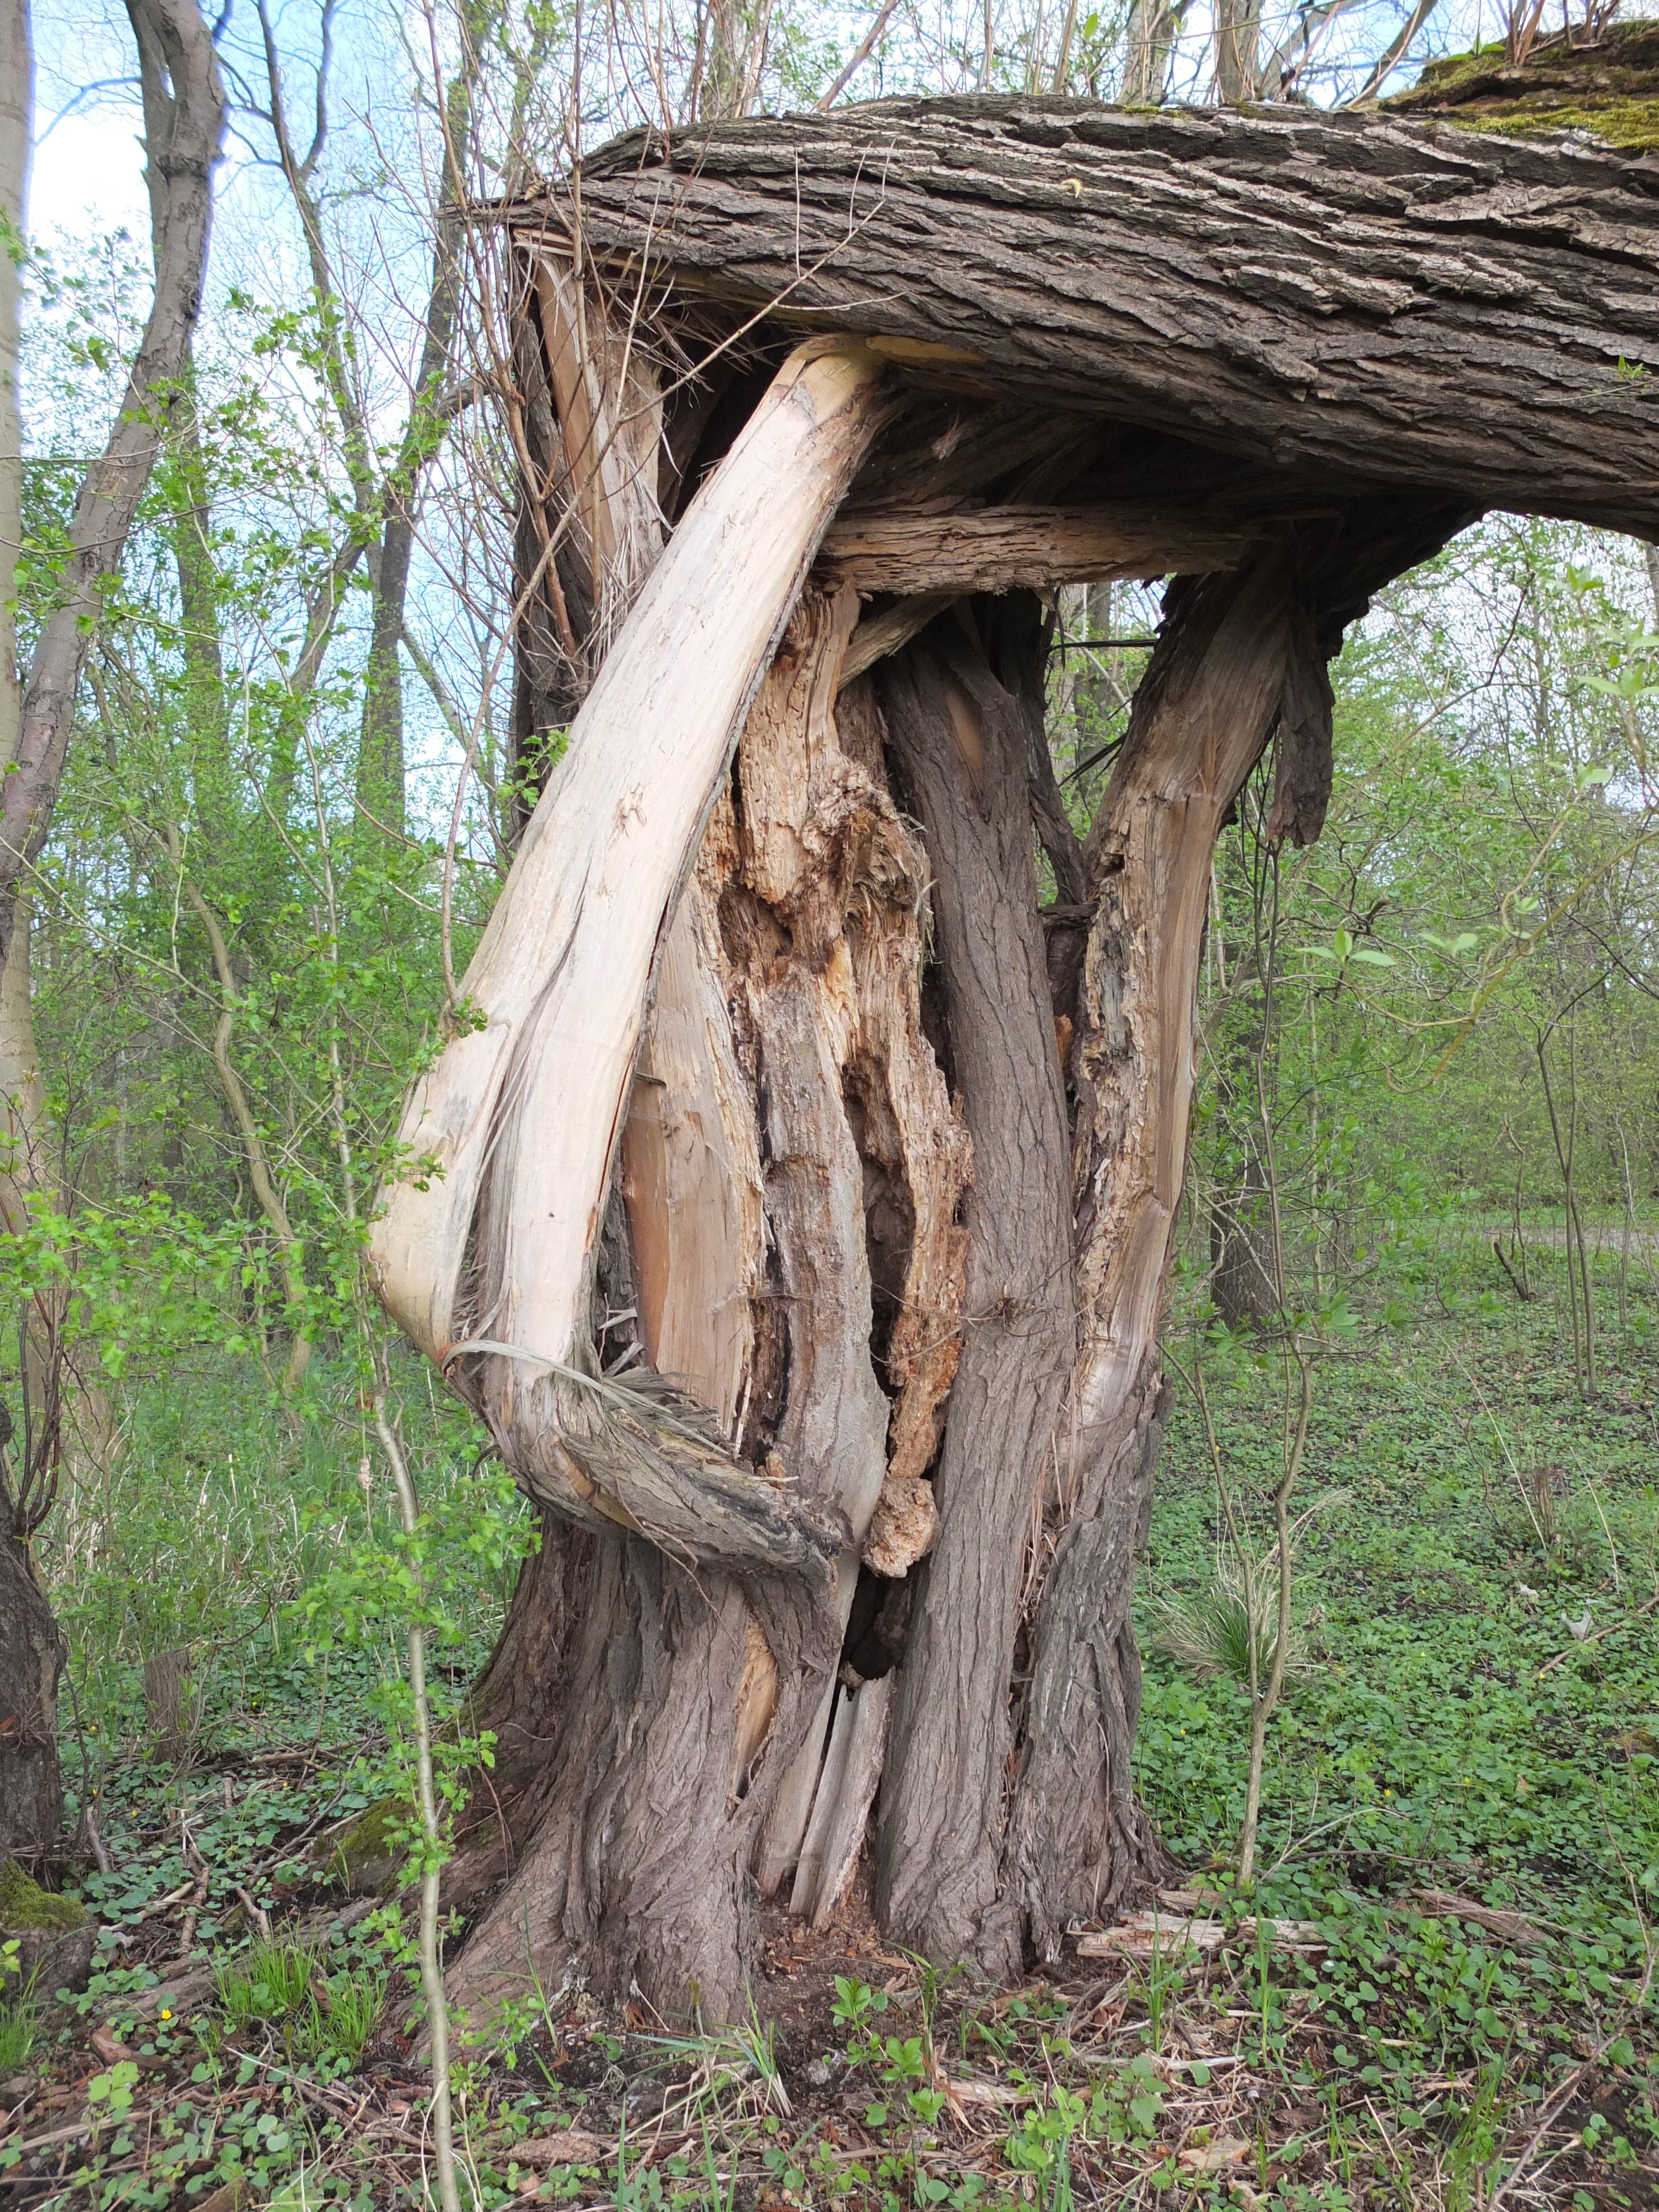
tree, forest, branch, plant, wood, flower, trunk, bark, wildlife, log, jungle, tribe, fragmented, woodland, tree stump, burst, woody plant